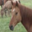
Label: horse